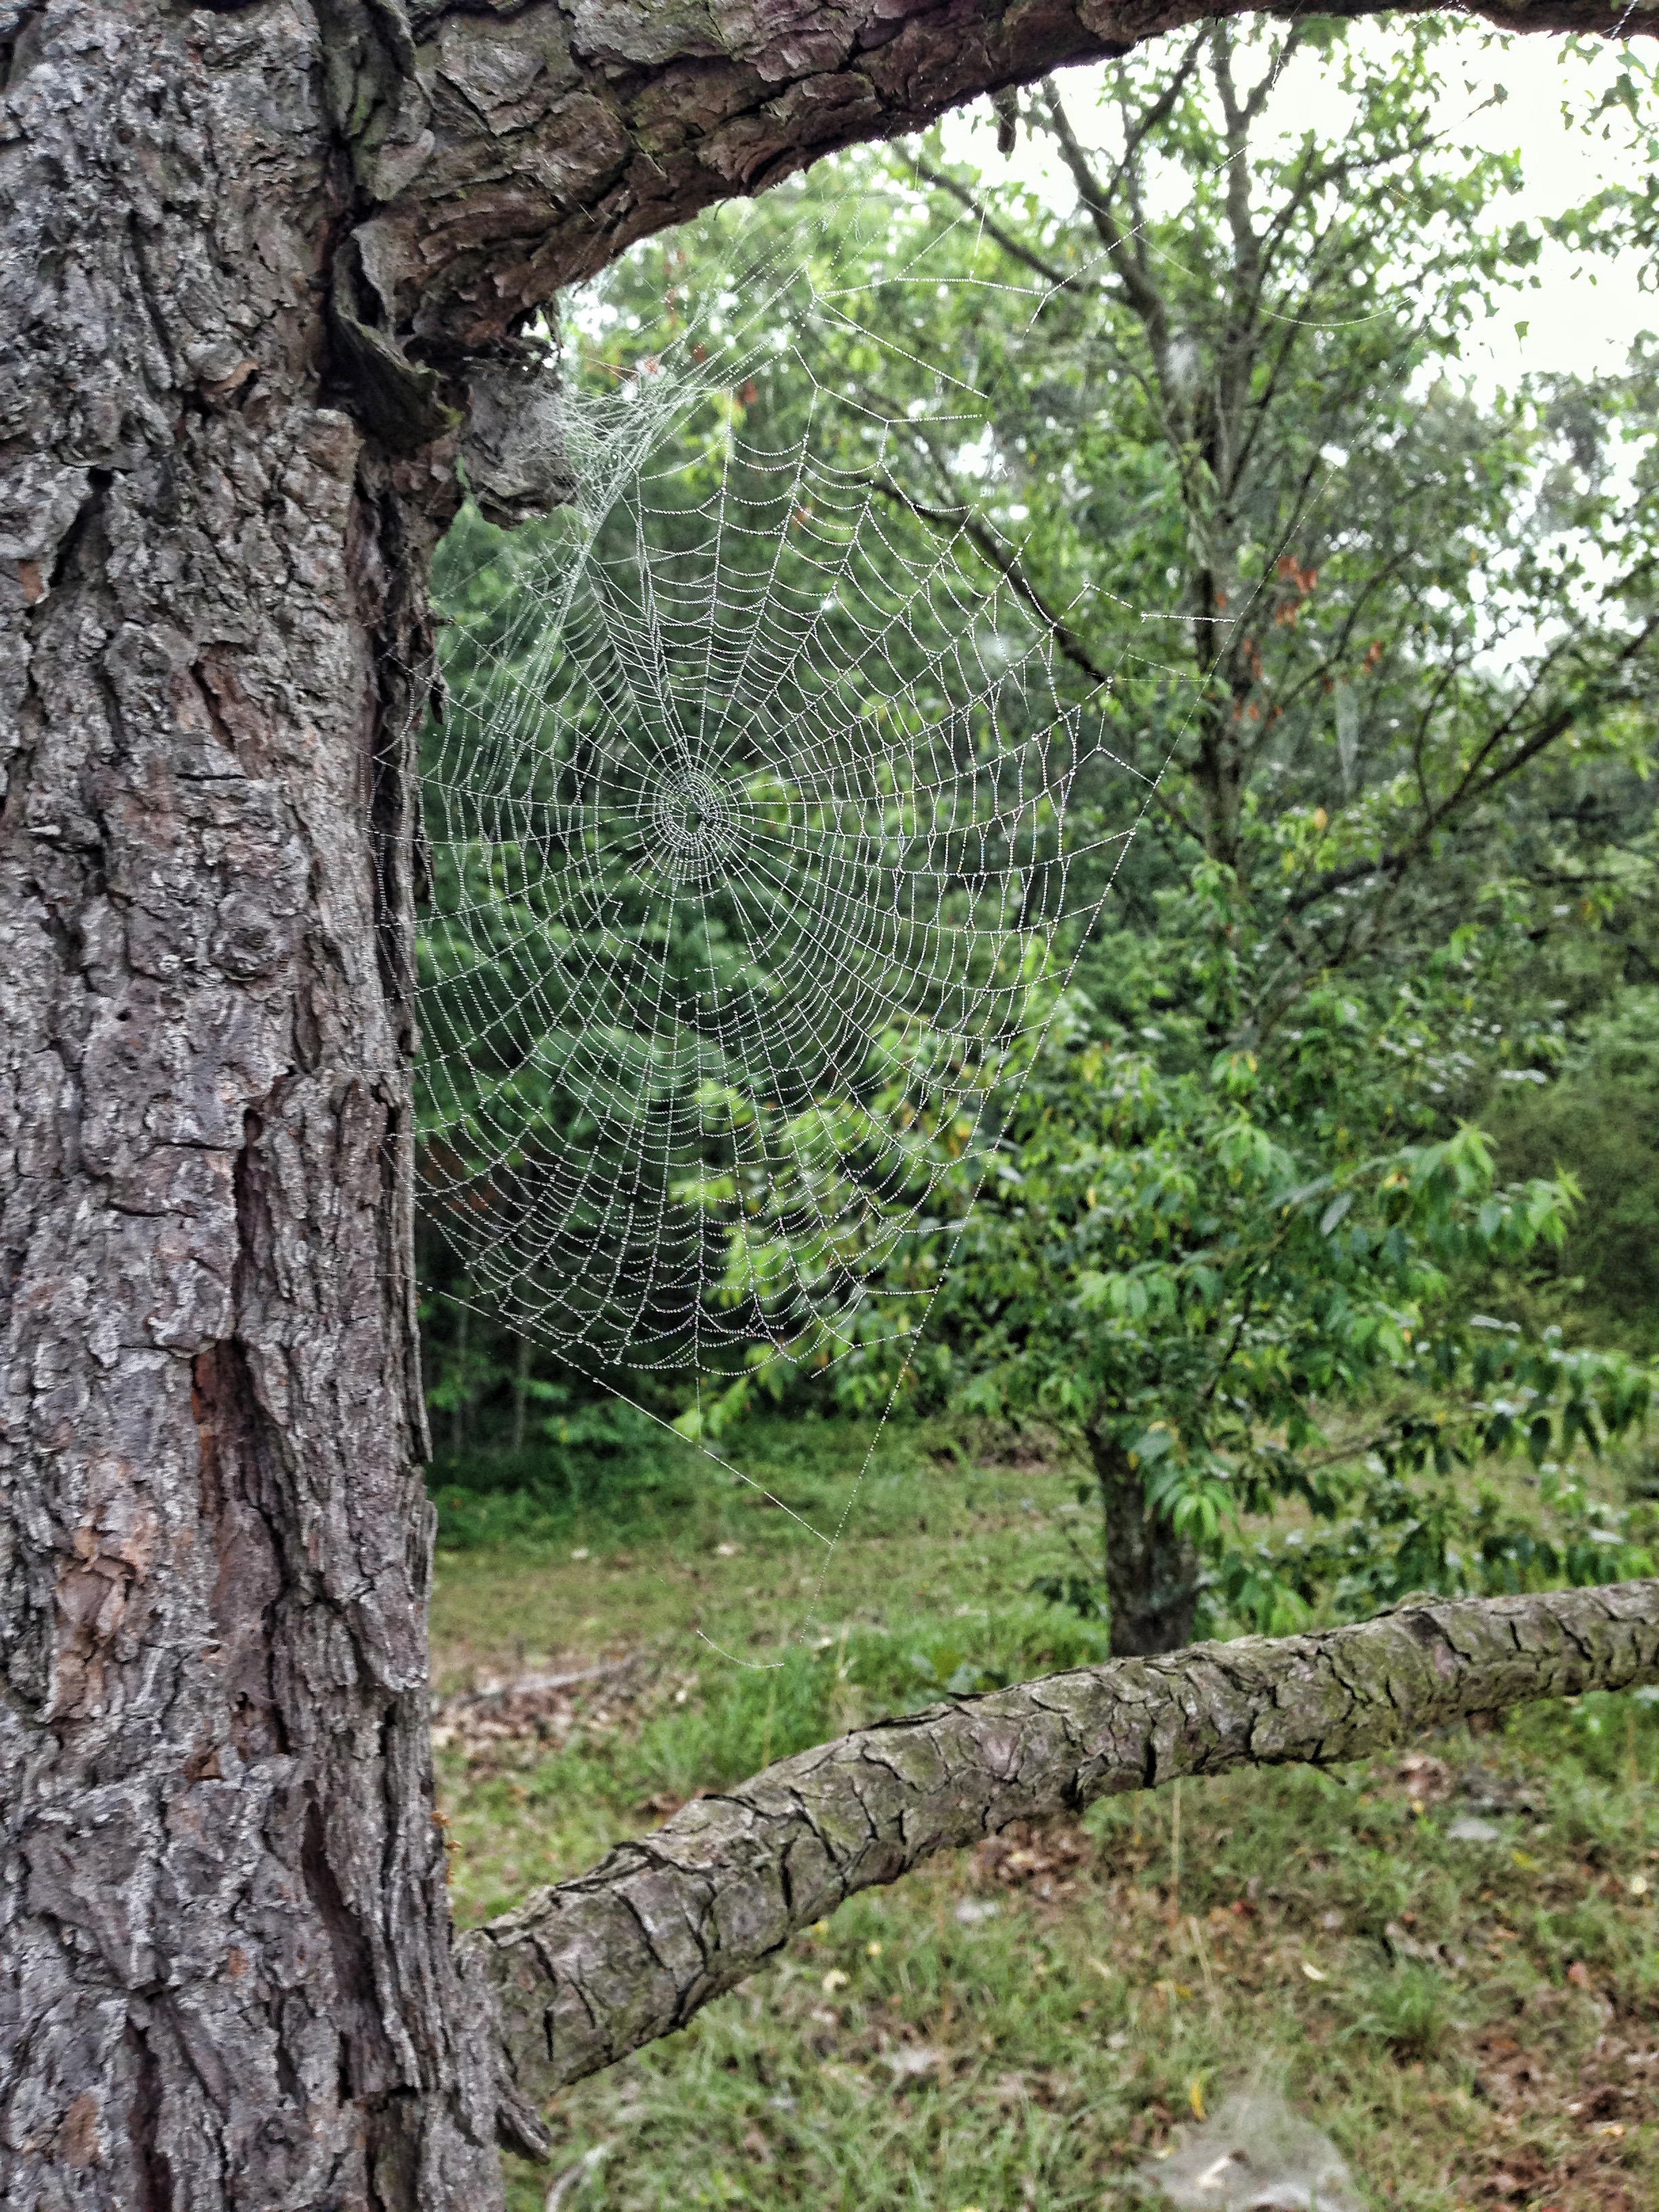
tree, nature, forest, branch, plant, trail, leaf, flower, trunk, green, flora, spider web, trees, leaves, spruce, shrub, branches, deciduous, woodland, biome, woody plant, land plant